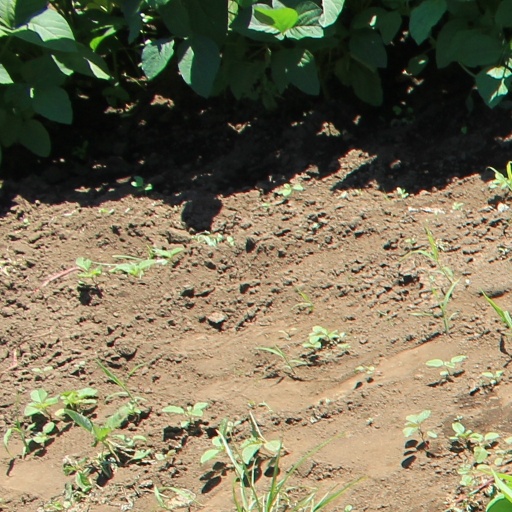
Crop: soybean